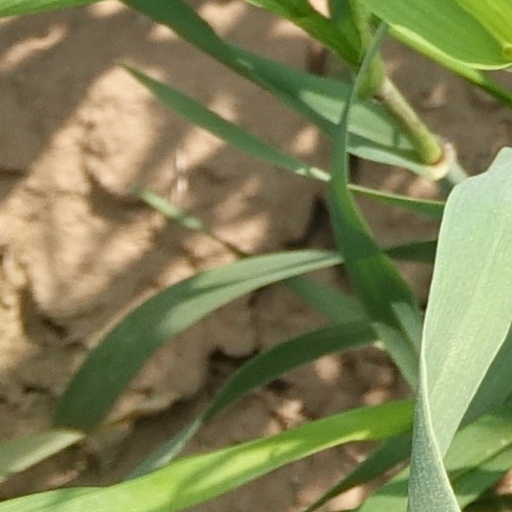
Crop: wheat